2016 Normandy church attack

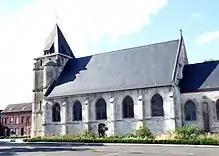
St-Étienne church, where the attack took place

On 26 July 2016, two Islamist terrorists attacked participants in a Mass at a Catholic church in Saint-Étienne-du-Rouvray, Normandy, northern France. Wielding knives and wearing fake explosive belts, the men took six people captive and later killed one of them, 85-year-old priest Jacques Hamel, by slitting his throat, and also critically wounded an 86-year-old man. The terrorists were shot dead by BRI police as they tried to leave the church.